Alvarez Kelly

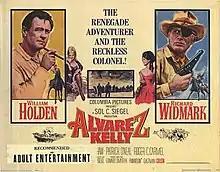
Theatrical release poster

Alvarez Kelly is a 1966 American Western film set in the American Civil War directed by Edward Dmytryk and starring William Holden and Richard Widmark. The picture was based on the historic Beefsteak Raid of September 1864 led by Confederate Major General Wade Hampton III.